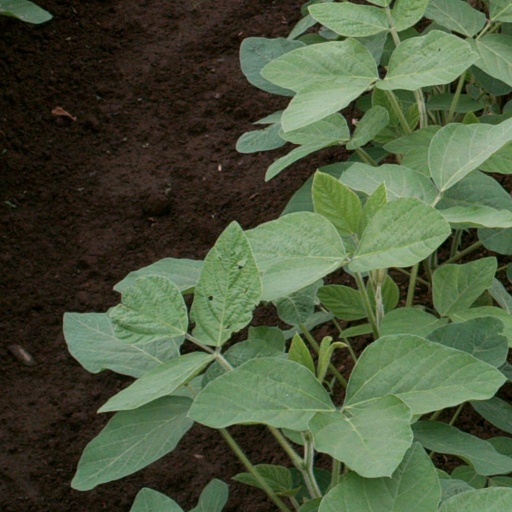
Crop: soybean